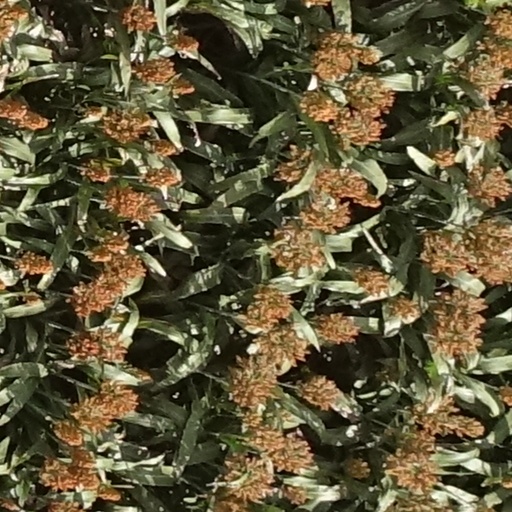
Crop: sorghum